U.S. Route 40 in Delaware

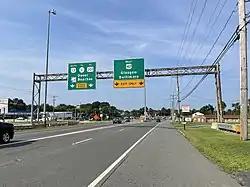
Split between US 13 southbound and US 40 westbound in State Road

Construction on the Delaware Memorial Bridge began in 1949. At the same time, work was underway on the Delaware Memorial Bridge approach, a divided highway which would begin at a directional T interchange with US 13/US 202 in Farnhurst and head east to a cloverleaf interchange at New Castle Avenue (present DE 9) before leading to the bridge. Construction on the US 13/US 202 interchange at Farnhurst began on July 12, 1950. On August 16, 1951, the Delaware Memorial Bridge opened to traffic. US 40 was rerouted to use the Delaware Memorial Bridge to cross the Delaware River, being realigned to follow US 13/US 202 north from Hares Corner to Farnhurst and the bridge approach road between Farnhurst and the bridge. The ferry connecting New Castle to Pennsville was discontinued and DE 273 was extended east along the former alignment of US 40 into New Castle.